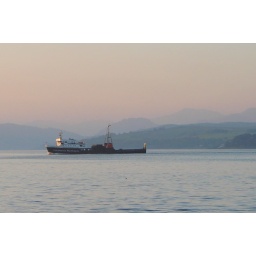
Calmac boat heads over to Dunoon as the light fades in the sky